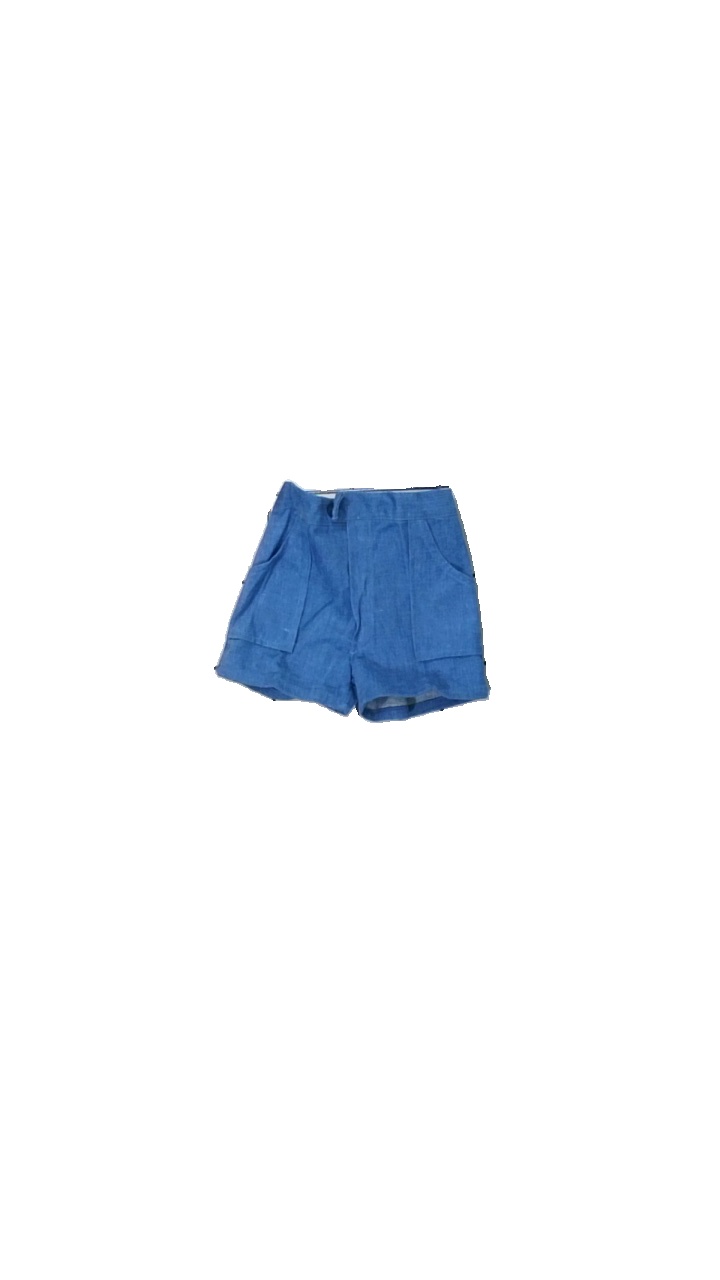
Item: Shorts (Children)
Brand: Babynell
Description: jeans shorts
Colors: Blue
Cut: Regular
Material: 100% cotton
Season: Summer
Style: Denim
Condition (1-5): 5
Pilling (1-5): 5
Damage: fläck på knä
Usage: Reuse
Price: <50